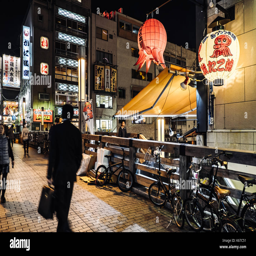
nightlife in the modern and vibrant city